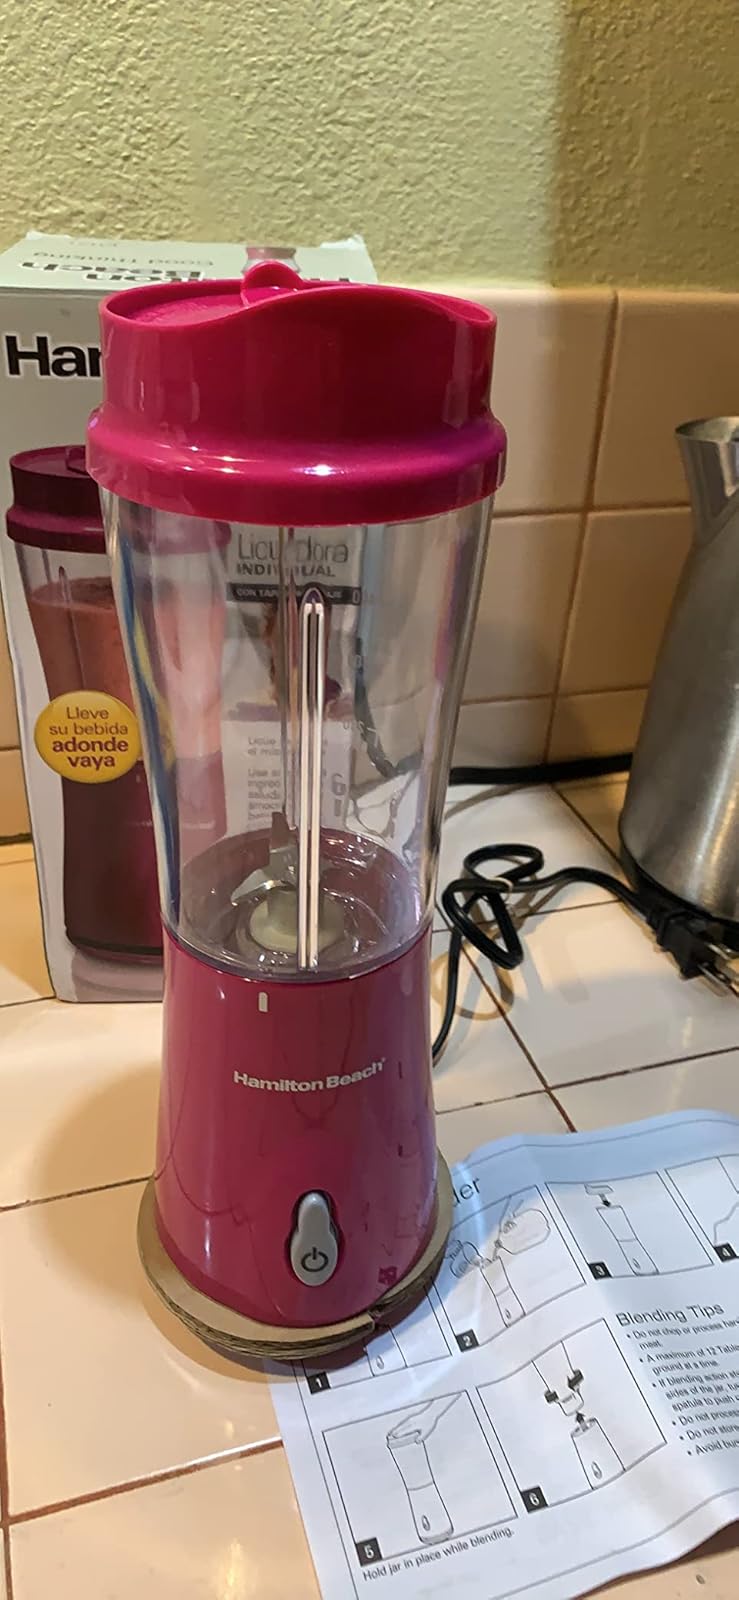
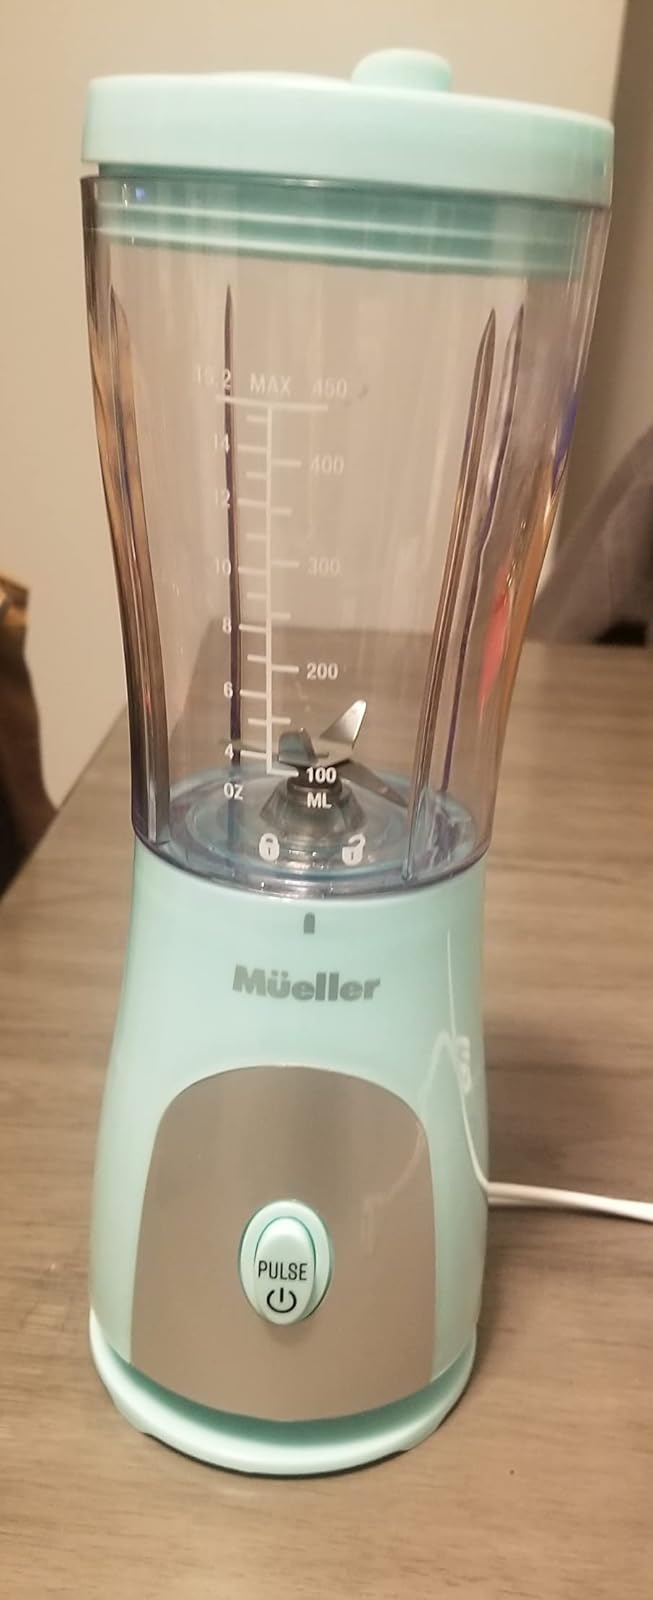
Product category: items_blender
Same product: no